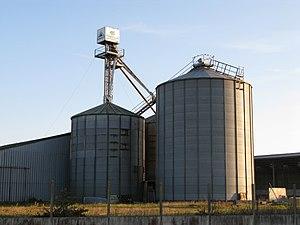
Silos du magasin Point vert à Mayenne.
La Mayenne est un département français de la région Pays de la Loire. Ses habitants sont les Mayennais et les Mayennaises. L'Insee et la Poste lui attribuent le code 53. Son chef-lieu est Laval.